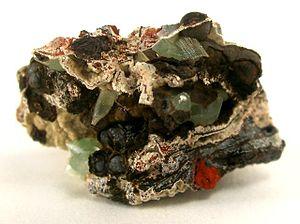
La fraipontite est un minéral de la classe des silicates, de composition (Zn, Al)₃[(Si, Al)₂O₅](OH)₄ avec des traces de Fe, Cu, Mg, Ca et K.